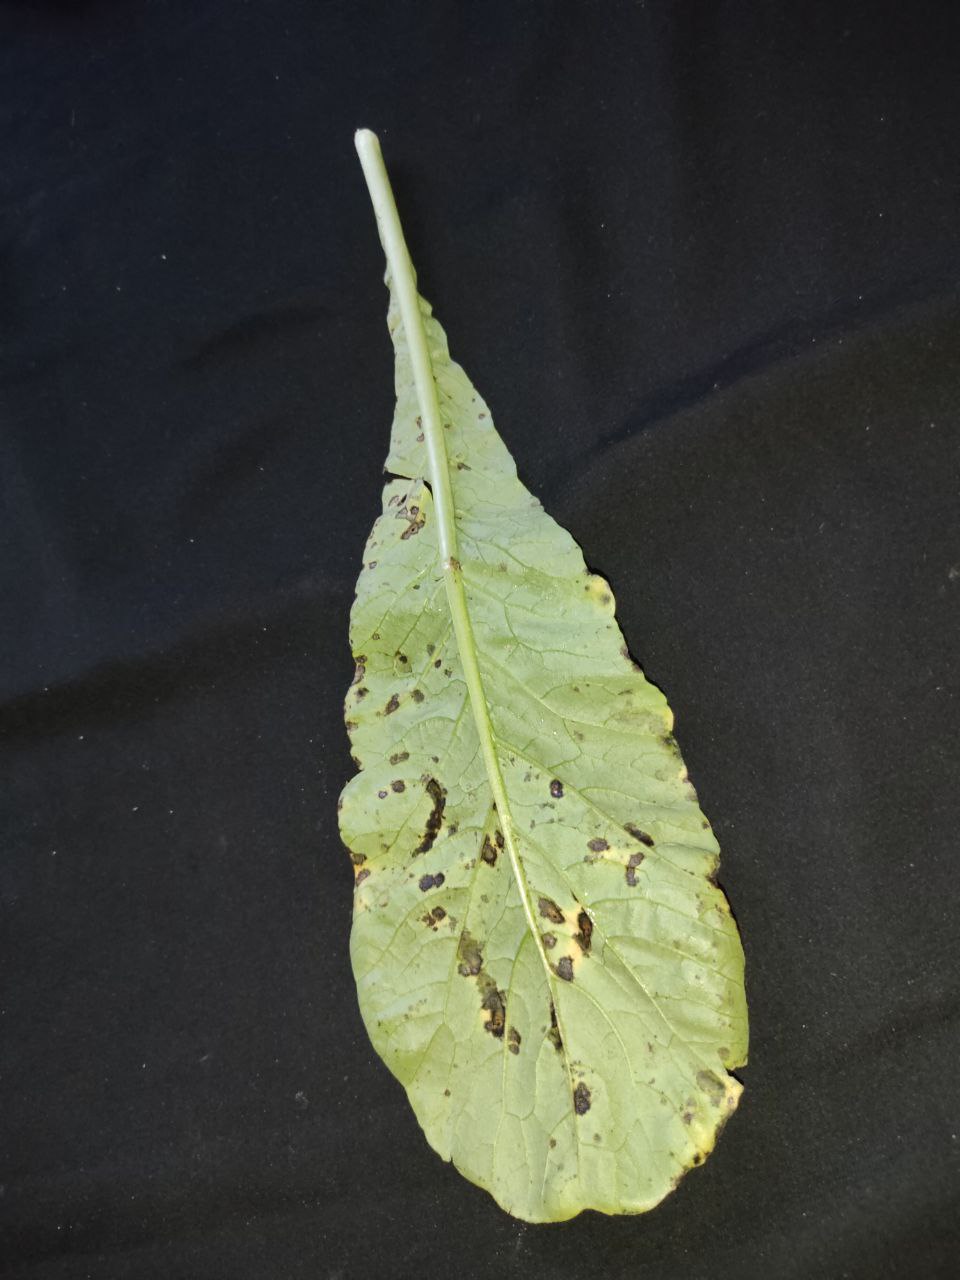
Label: Black leaf spot